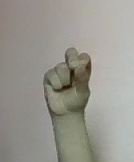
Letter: gaaf